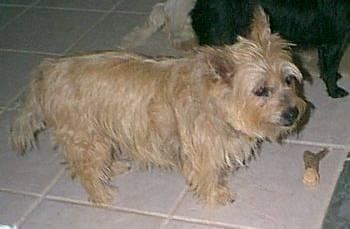
dog